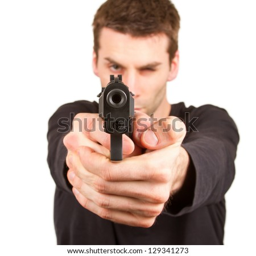
man with a gun , isolated on a white background